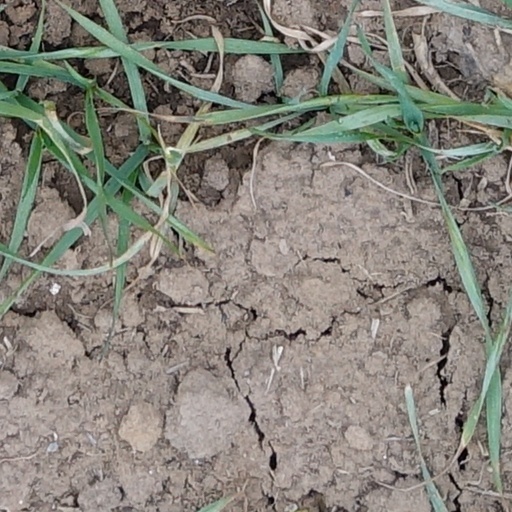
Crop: wheat